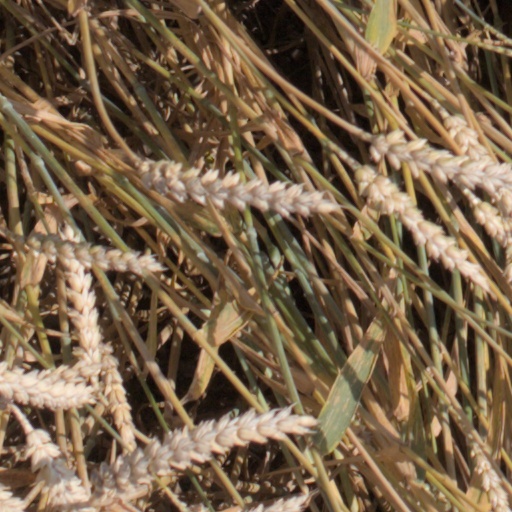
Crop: wheat